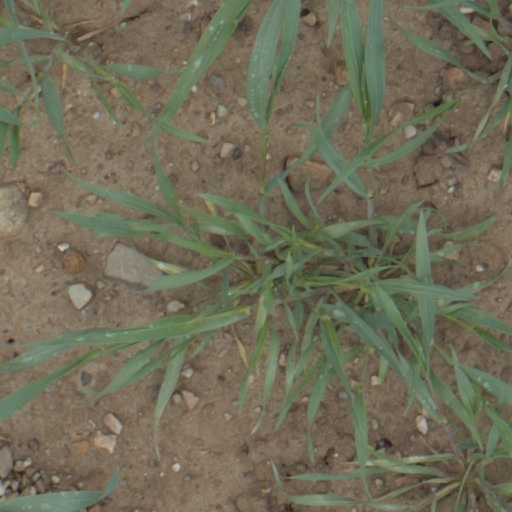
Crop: wheat